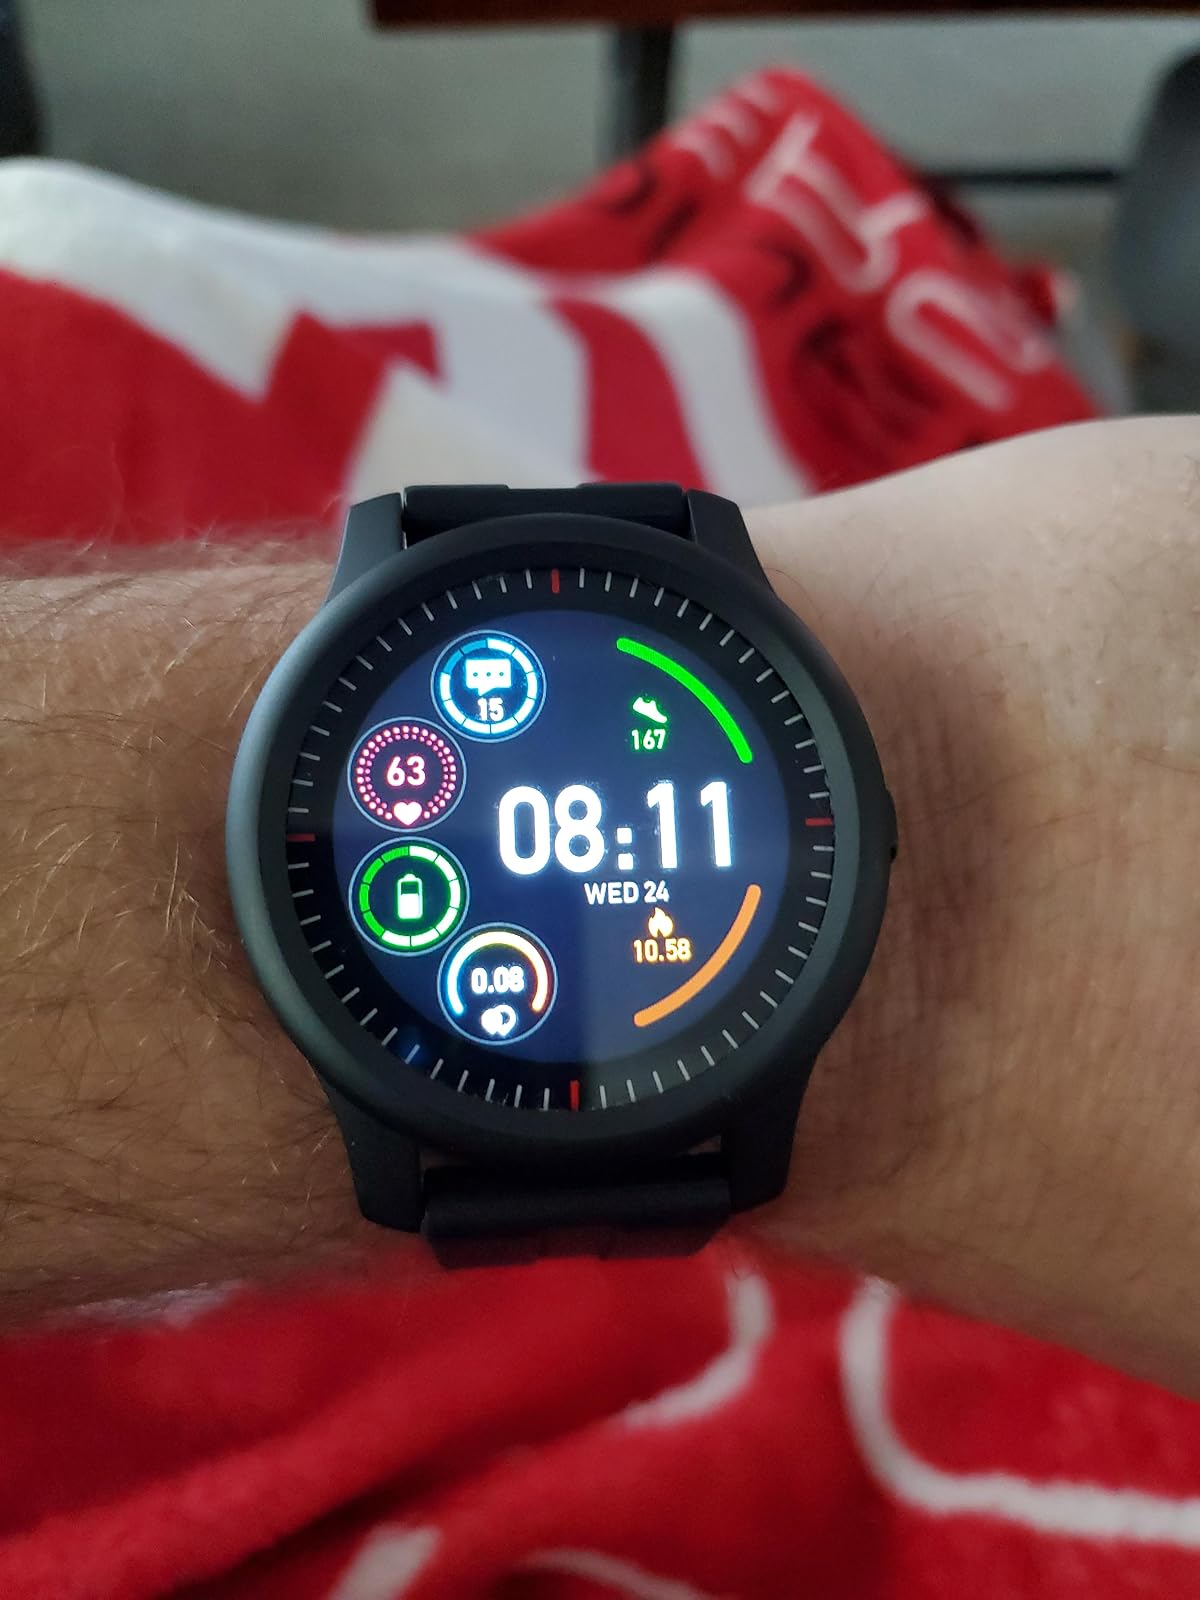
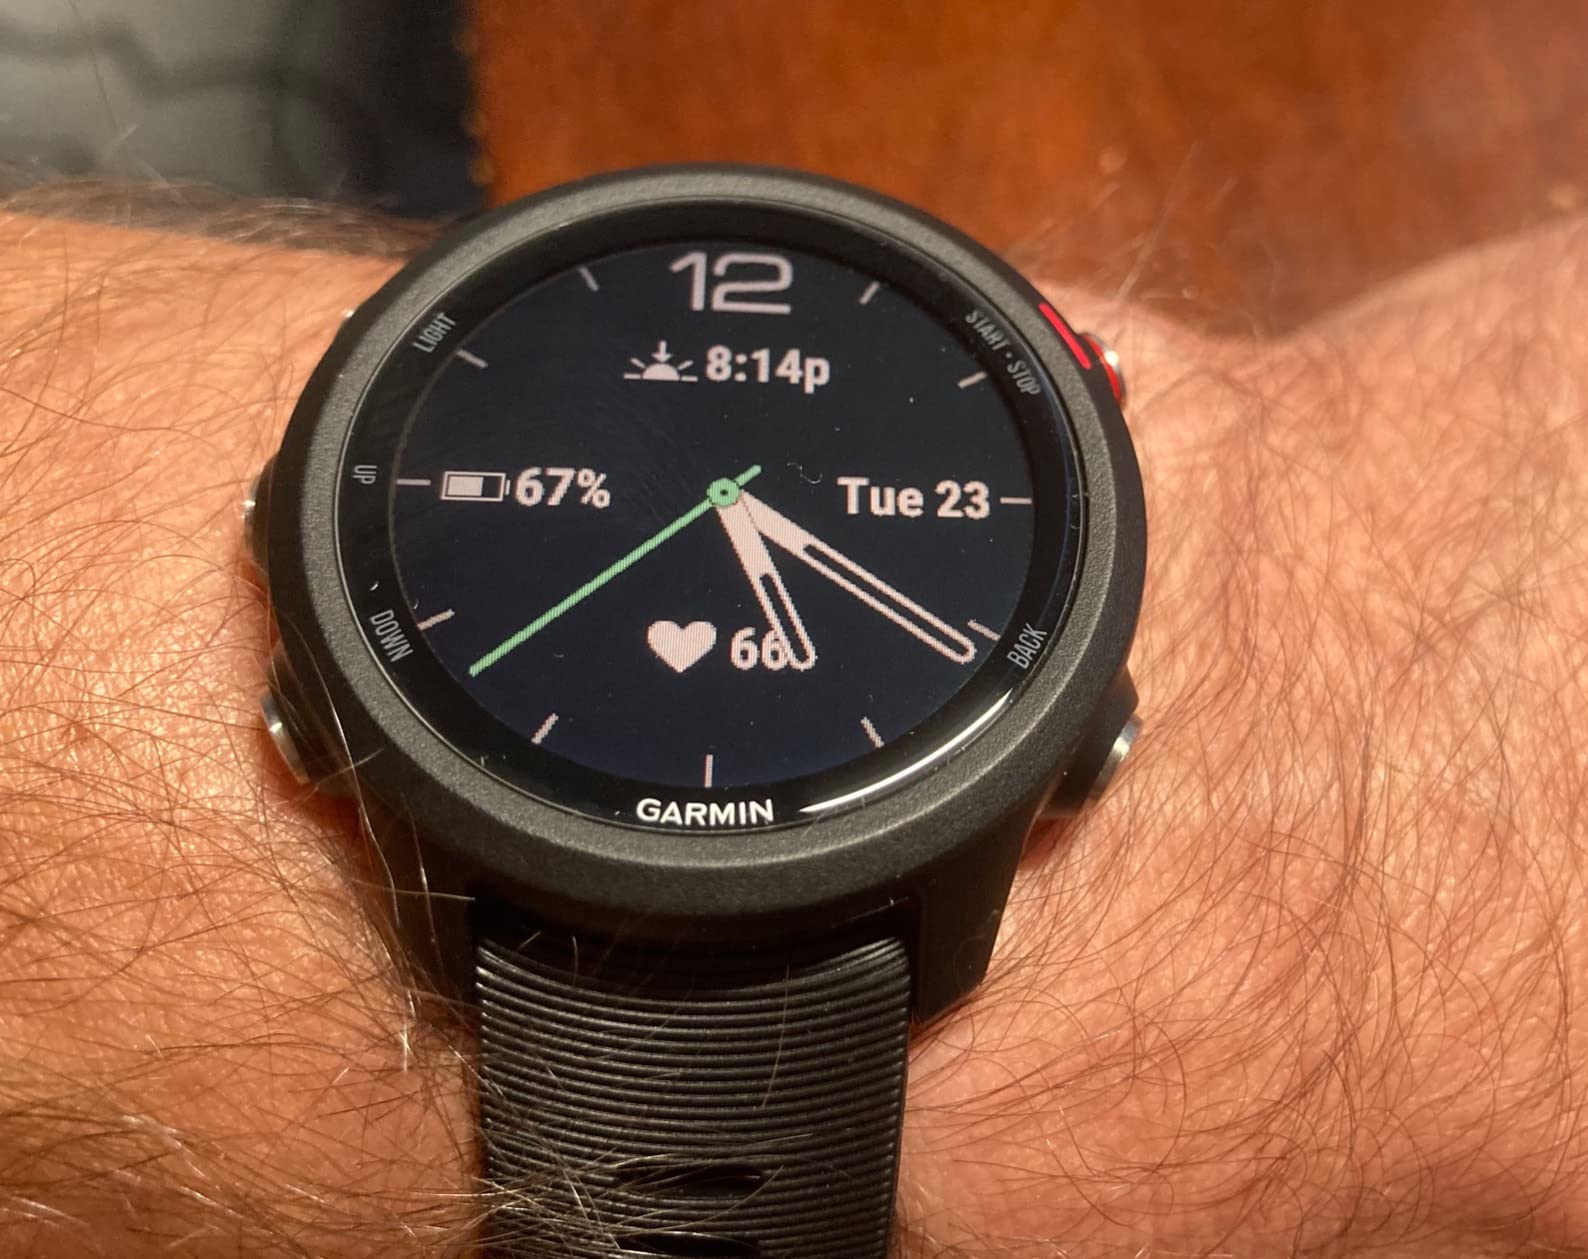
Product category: smartwatch
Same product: no